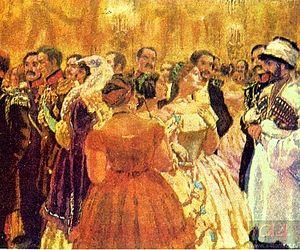
Hadji-Mourat est un récit de Léon Tolstoï écrit entre 1896 et 1904, et paru à titre posthume en 1912. Son protagoniste est le chef avar Hadji Murad, un des opposants à la conquête russe du Caucase.
Eugène Lanceray, né le 23 août 1875 à Pavlovsk et mort le 13 septembre 1946 à Moscou, est un artiste, graphiste, peintre, sculpteur, mosaïste et illustrateur russe dont le style est associé au mouvement Mir iskousstva. Lauréat du prix Staline en 1943.